Admiralty Shipyards

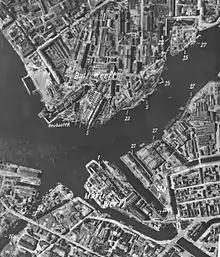
Luftwaffe aerial reconnaissance photo of the Ordzhinikidze Yard (Shipyard No. 189) (top) and Marti and Sudomekh Shipyards (bottom), Leningrad, 7 July 1941

The shipyard was founded as the Galley Yard by Peter the Great during the Great Northern War on 5 November 1704 and located in the open ground along the Neva River behind the Admiralty building. It was administered by the Russian Admiralty, hence its later name. In 1721 it was renamed "Galley Wharf" and in 1800 the "New Admiralty Yard", supplementing and in 1841 soon replacing the "Galley Wharf". In 1908, it was renamed the Admiralty Shipyard. In 1937 its two sections were known as "Andre Marti" and "Sudomekh", Shipyards No. 194 and No. 196, respectively. In 1966 it once again became the "New Admiralty Shipyard" as in 1800 and, in 1972, the "Leningrad Admiralty Association". The latest name changes occurred in 1992 – "State Enterprise "Admiralty Wharves"" – and in 2001 – "Federal State Unitary Enterprise "Admiralty Wharves"". Finally, in 2008, it became an open stock company – OAO "Admiralty Wharves".